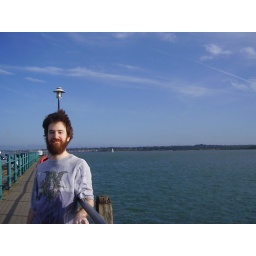
Having done all our shopping, we returned to the car to dump our purchases and pose by the water